PopCap Arcade

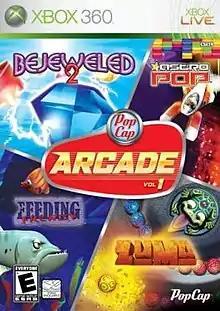
Cover art for "Vol. 1"

PopCap Arcade Vol. 1 and PopCap Arcade Vol. 2 are retail packages of four and three Xbox Live Arcade games from PopCap Games, released exclusive in North America. The disc works by inserting it into the console just like any other game. However, rather than directly launching any of the titles, it adds four items to the Xbox Live Arcade menu with a small disc icon next to each name.